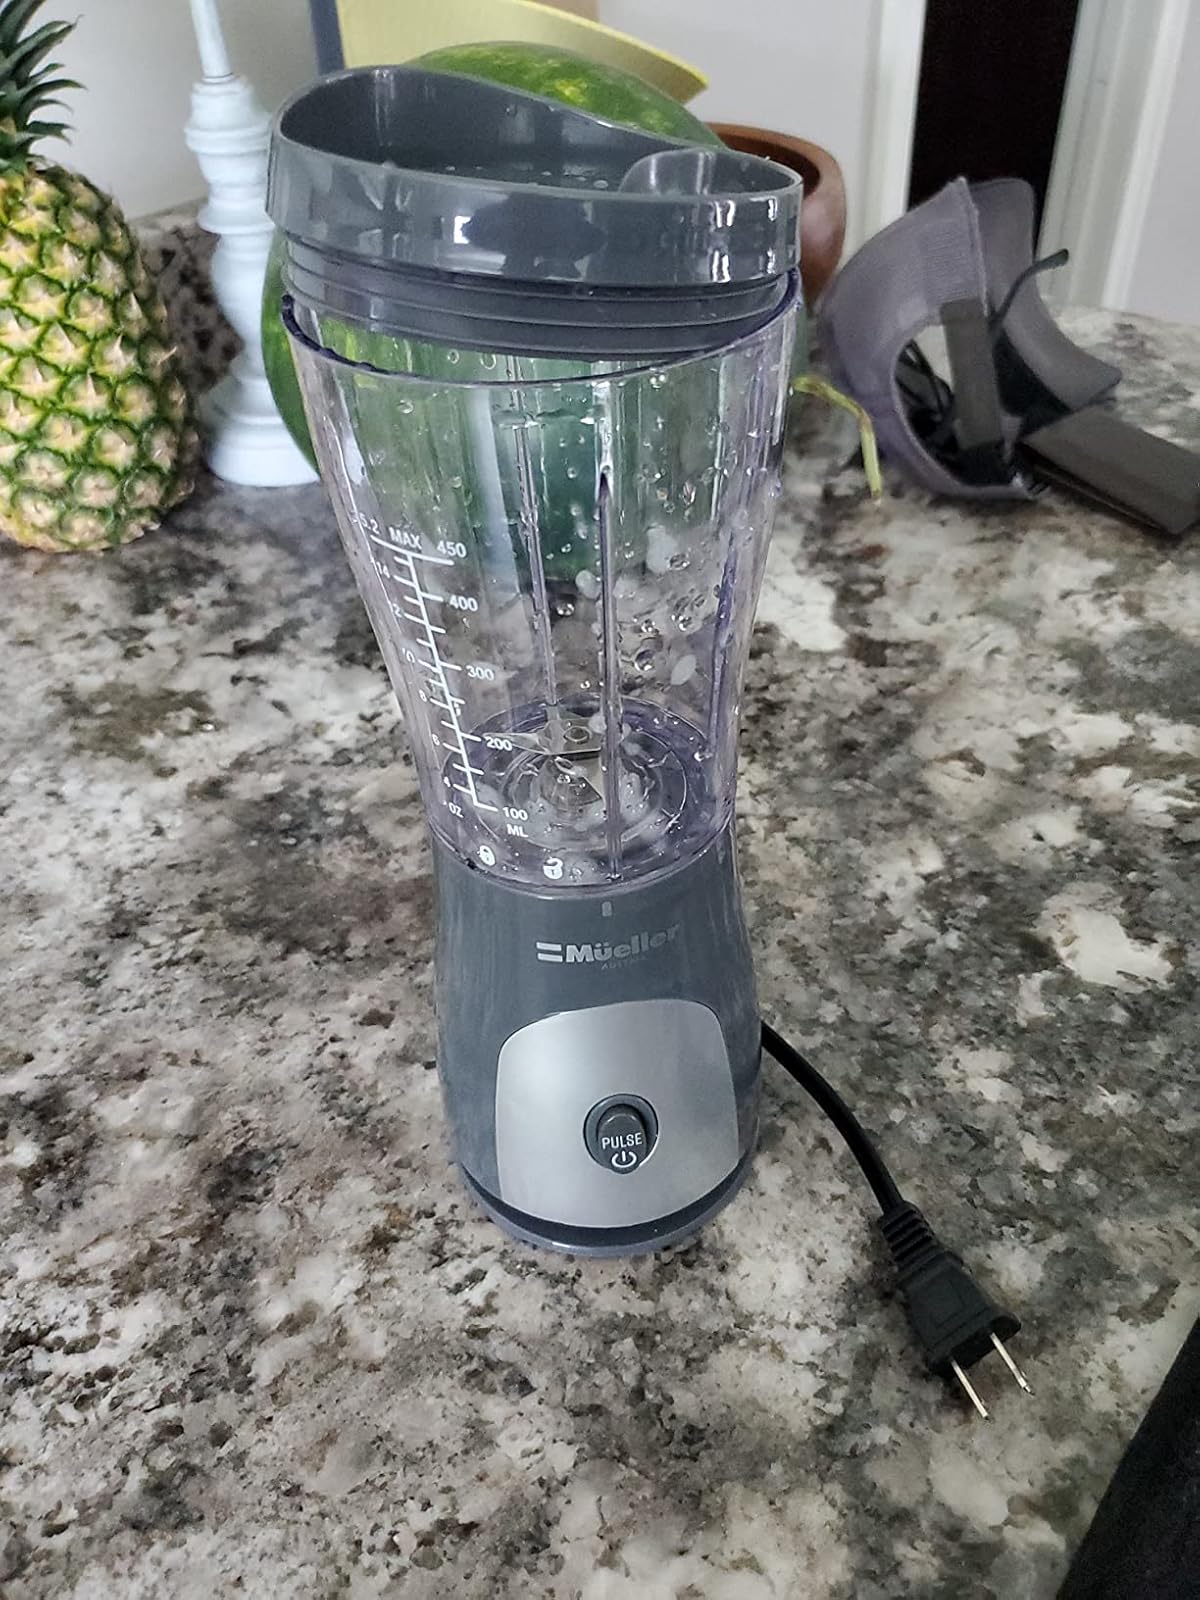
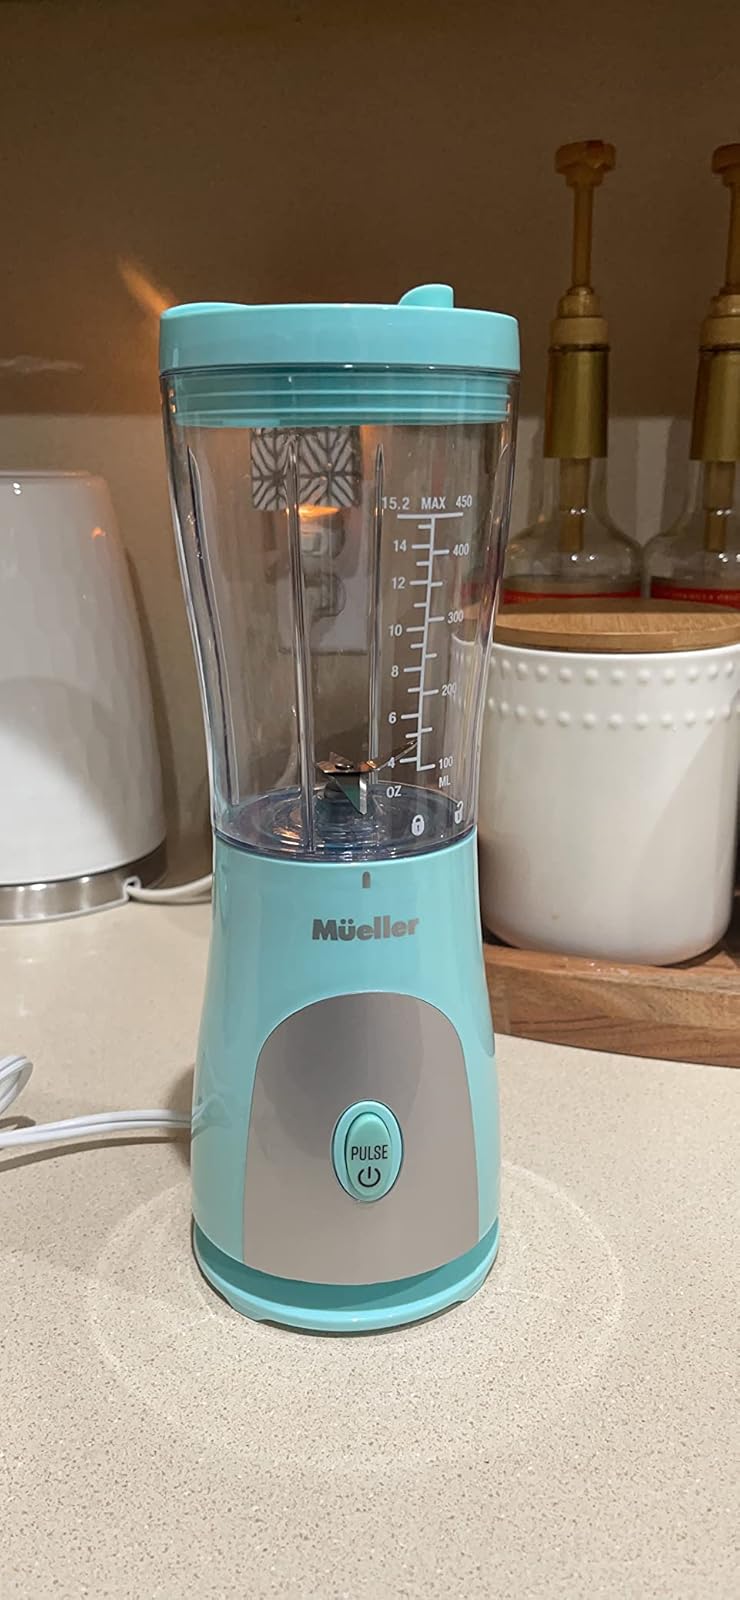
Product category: items_blender
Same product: no